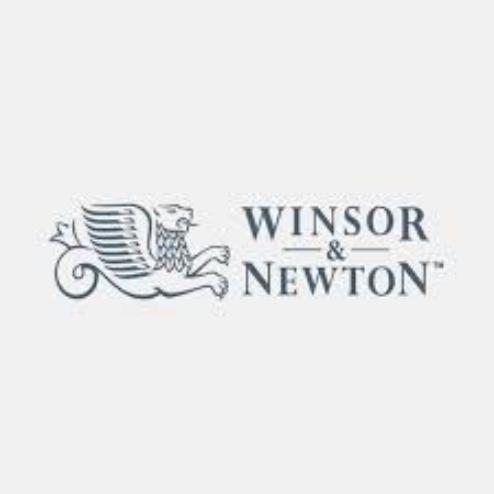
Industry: Leisure